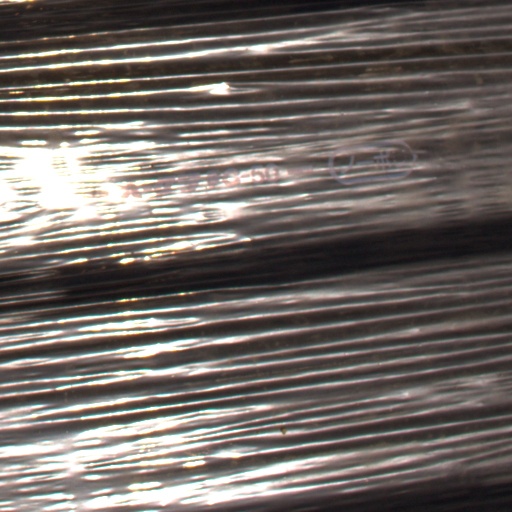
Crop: Jerusalem artichoke